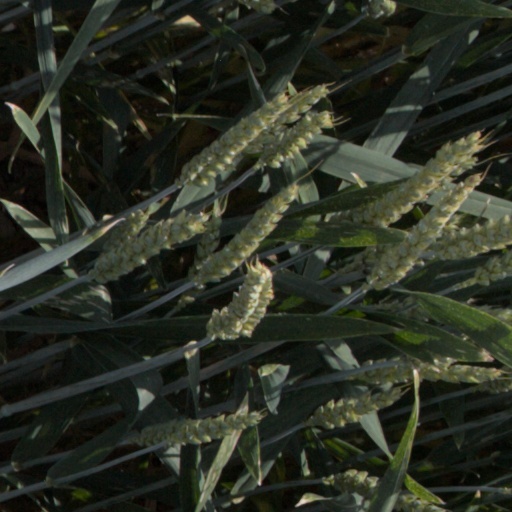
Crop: wheat